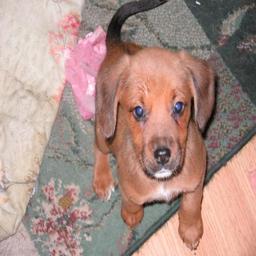
Animal: dogs